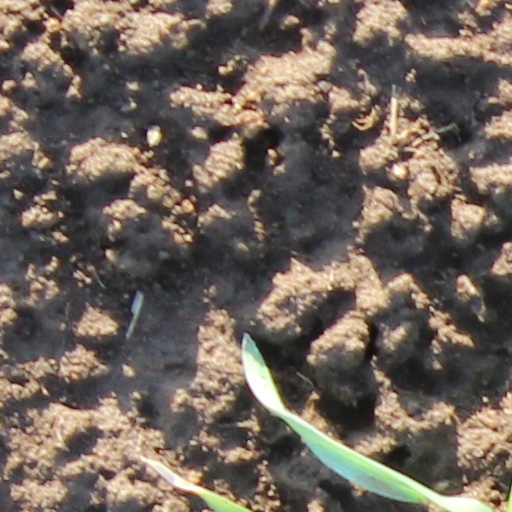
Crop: wheat